Feminist poetry

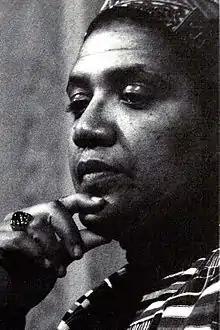
Audre Lorde

Historian Ruth Rosen describes the mainstream poetry world before 1960 as "an all boy's club," adding that poetry was not "women's place," and explains that in order to get a poetry book published, writers would have to overcome their gender and race. The interest of American feminist poets in the rights of minorities have often put them in conflict with American institutions like the American Academy of Poets. One of the strategies of feminist poets is to demonstrate "their opposition to a dominant poetry culture that does not recognize the primacy of gender and other oppressions".